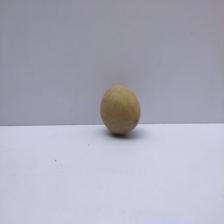
Size: Small